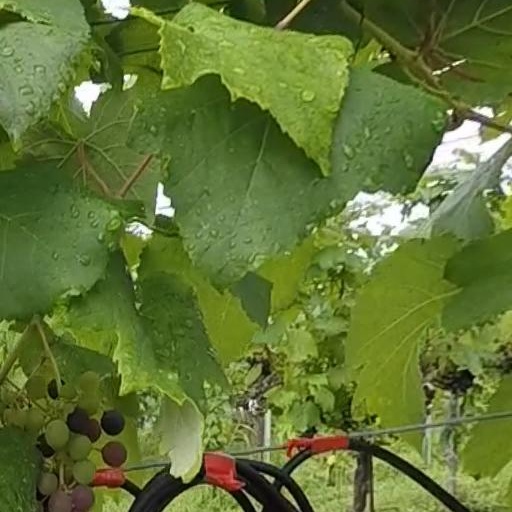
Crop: grape